Describe the emotion expressed in this image:  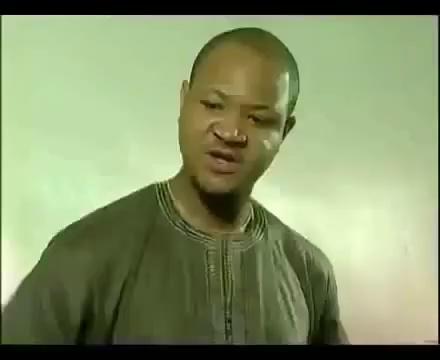
This person displays Suffering, valence and arousal with low intensity.